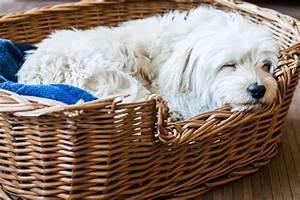
dog